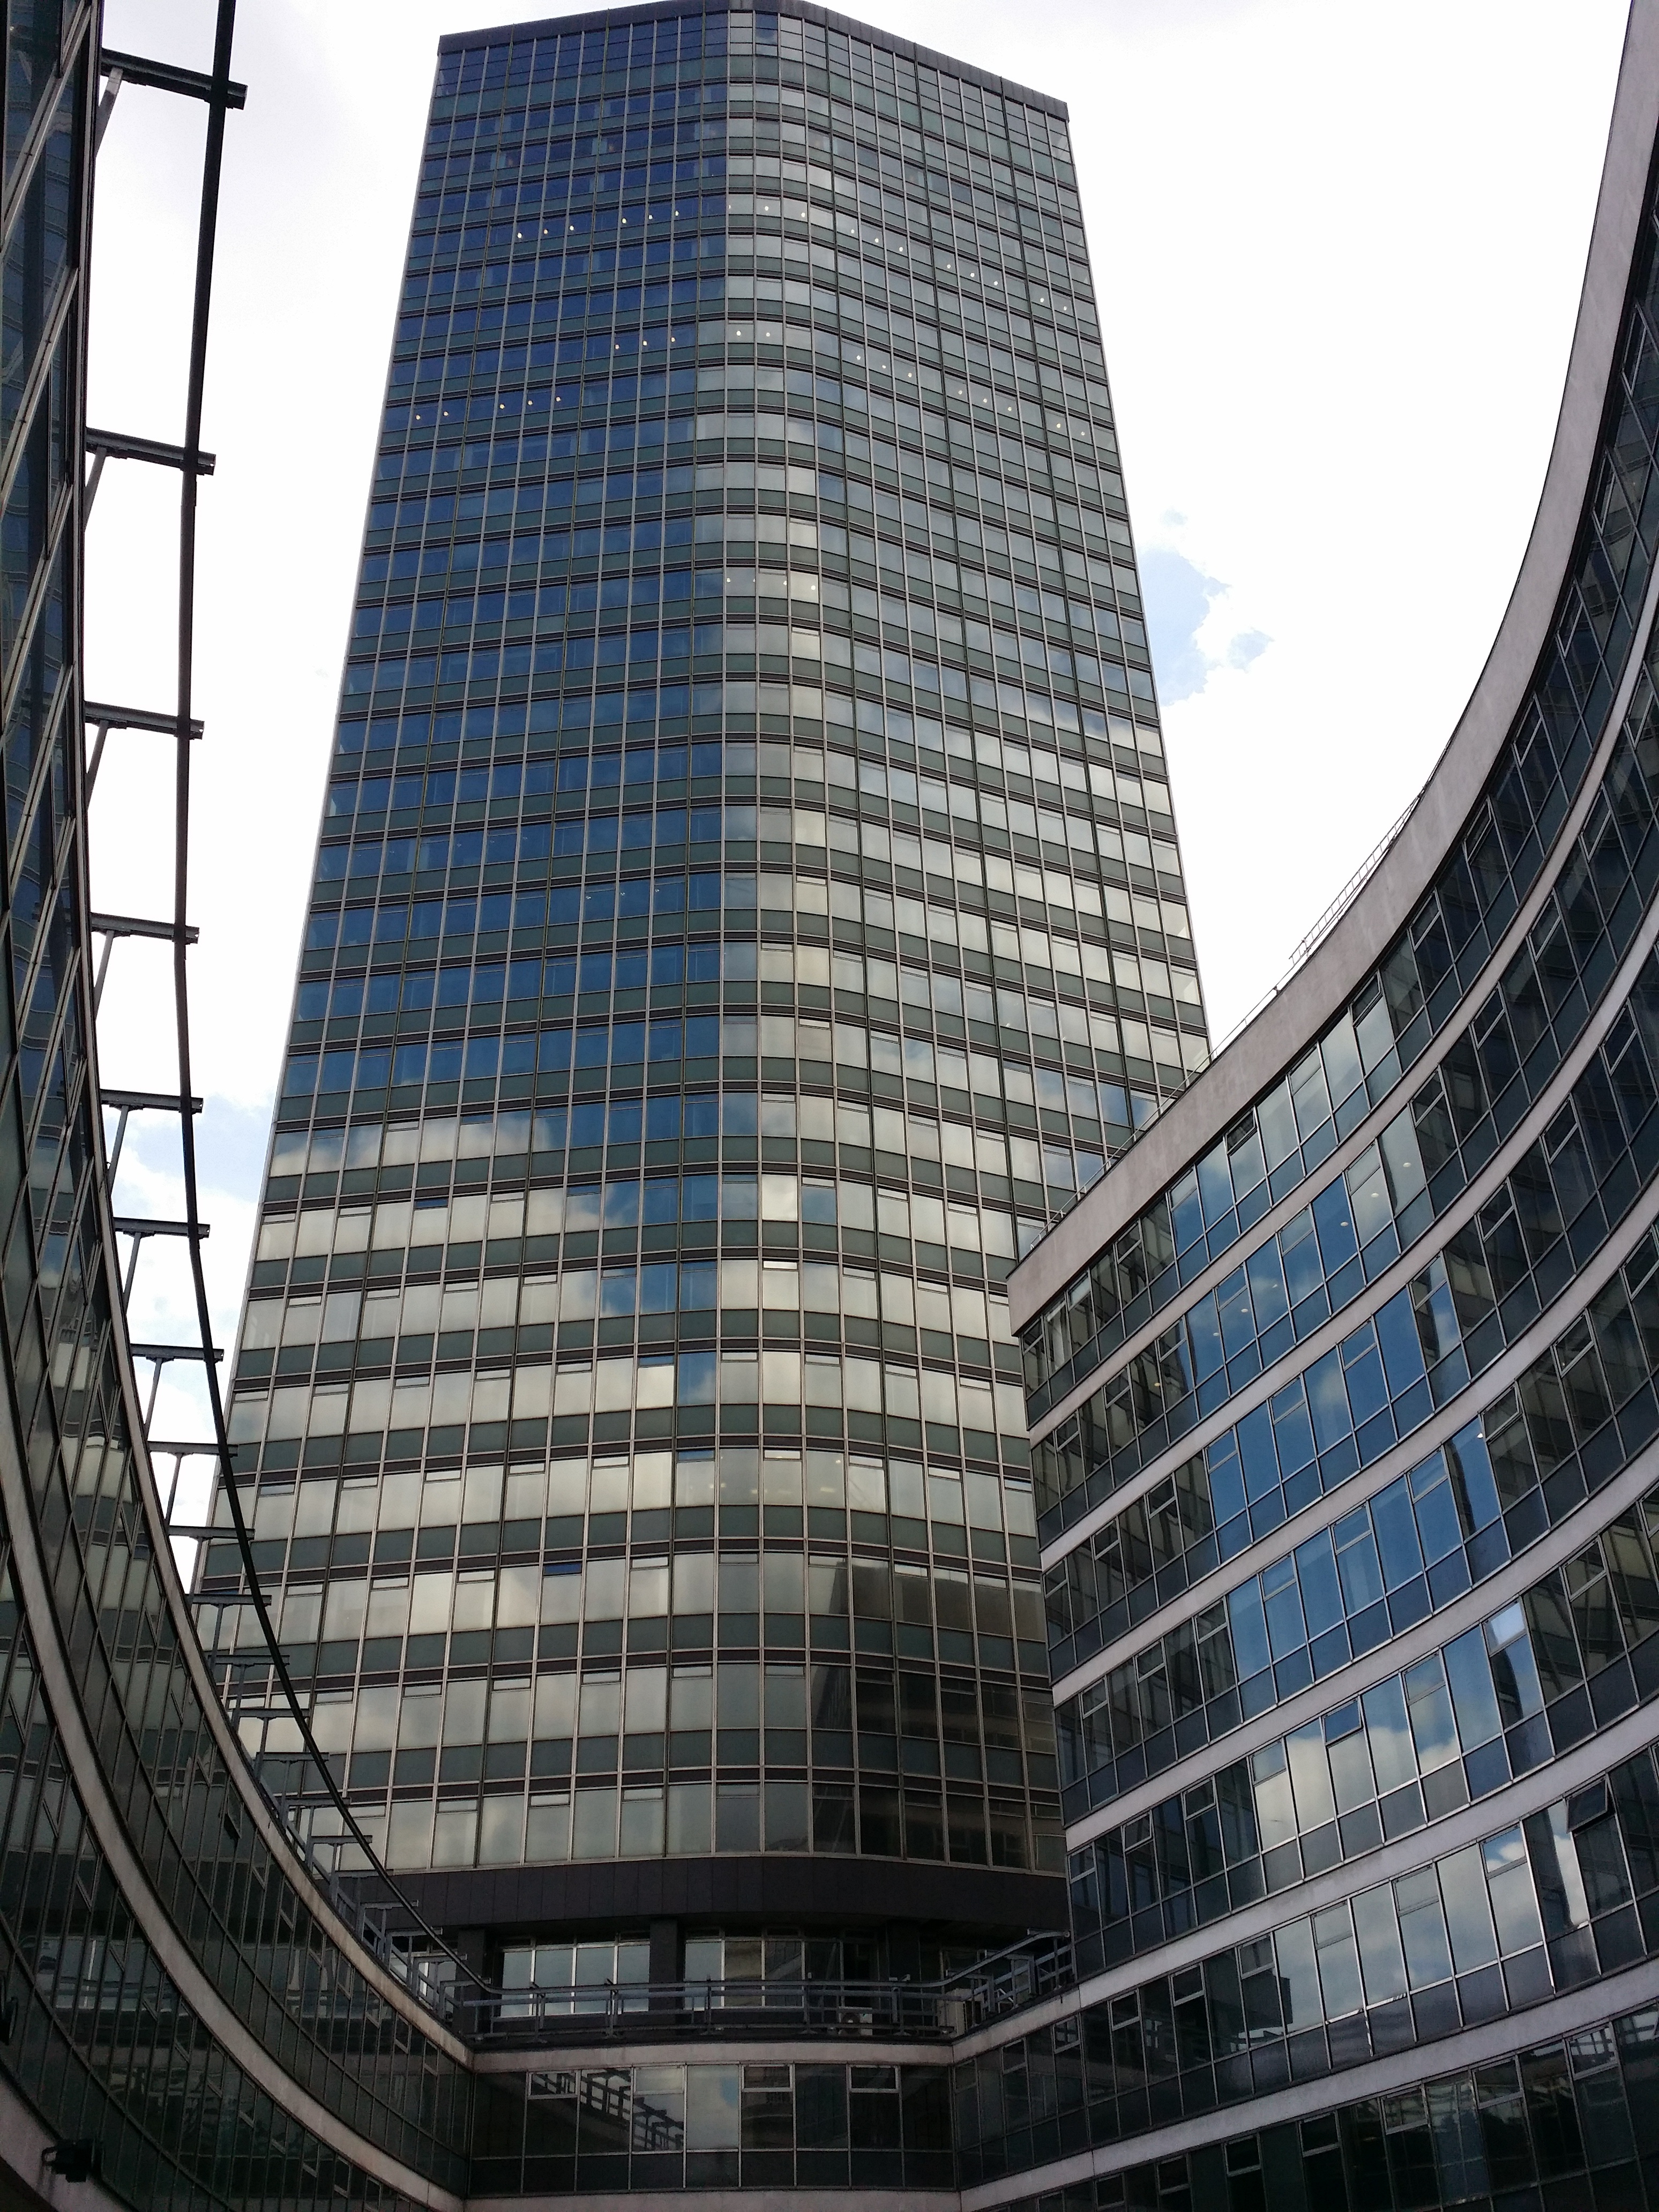
architecture, glass, building, city, skyscraper, urban, cityscape, downtown, tower, office, landmark, facade, business, tower block, london, design, symmetry, headquarters, metropolis, workplace, condominium, urban city, modern office, metropolitan area